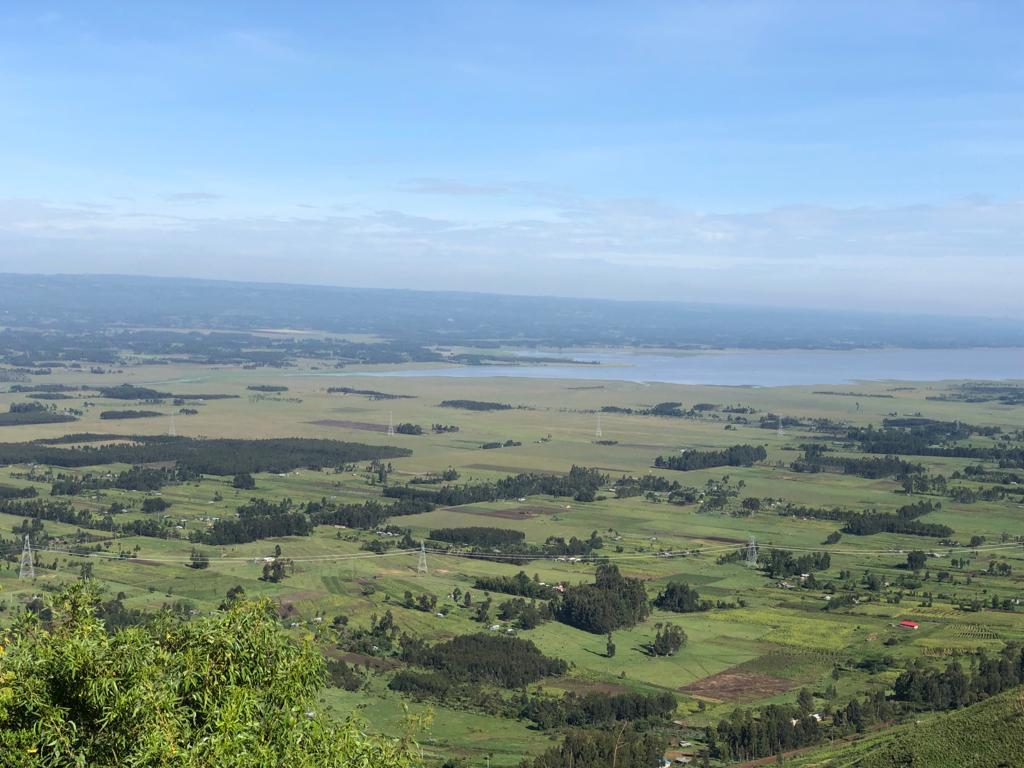
Vifungashio maalumu vyenye rangi ya kahawia vilivyochapishwa maneno yasomekayo "EA mbegu" maharage pamoja na mahindi, ikiashiria kuwa ni virutubisho vilivyohifadhi mbegu zinazotumika kwa ajili ya kilimo cha hayo.